Landes de Gascogne

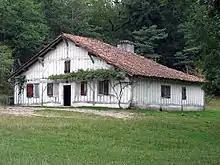
Miller's house at the Écomusée de Marquèze in Sabres, Landes

Until the shifting dunes of the Aquitaine coast were fixed, the wind regularly carried large amounts of sand inland.